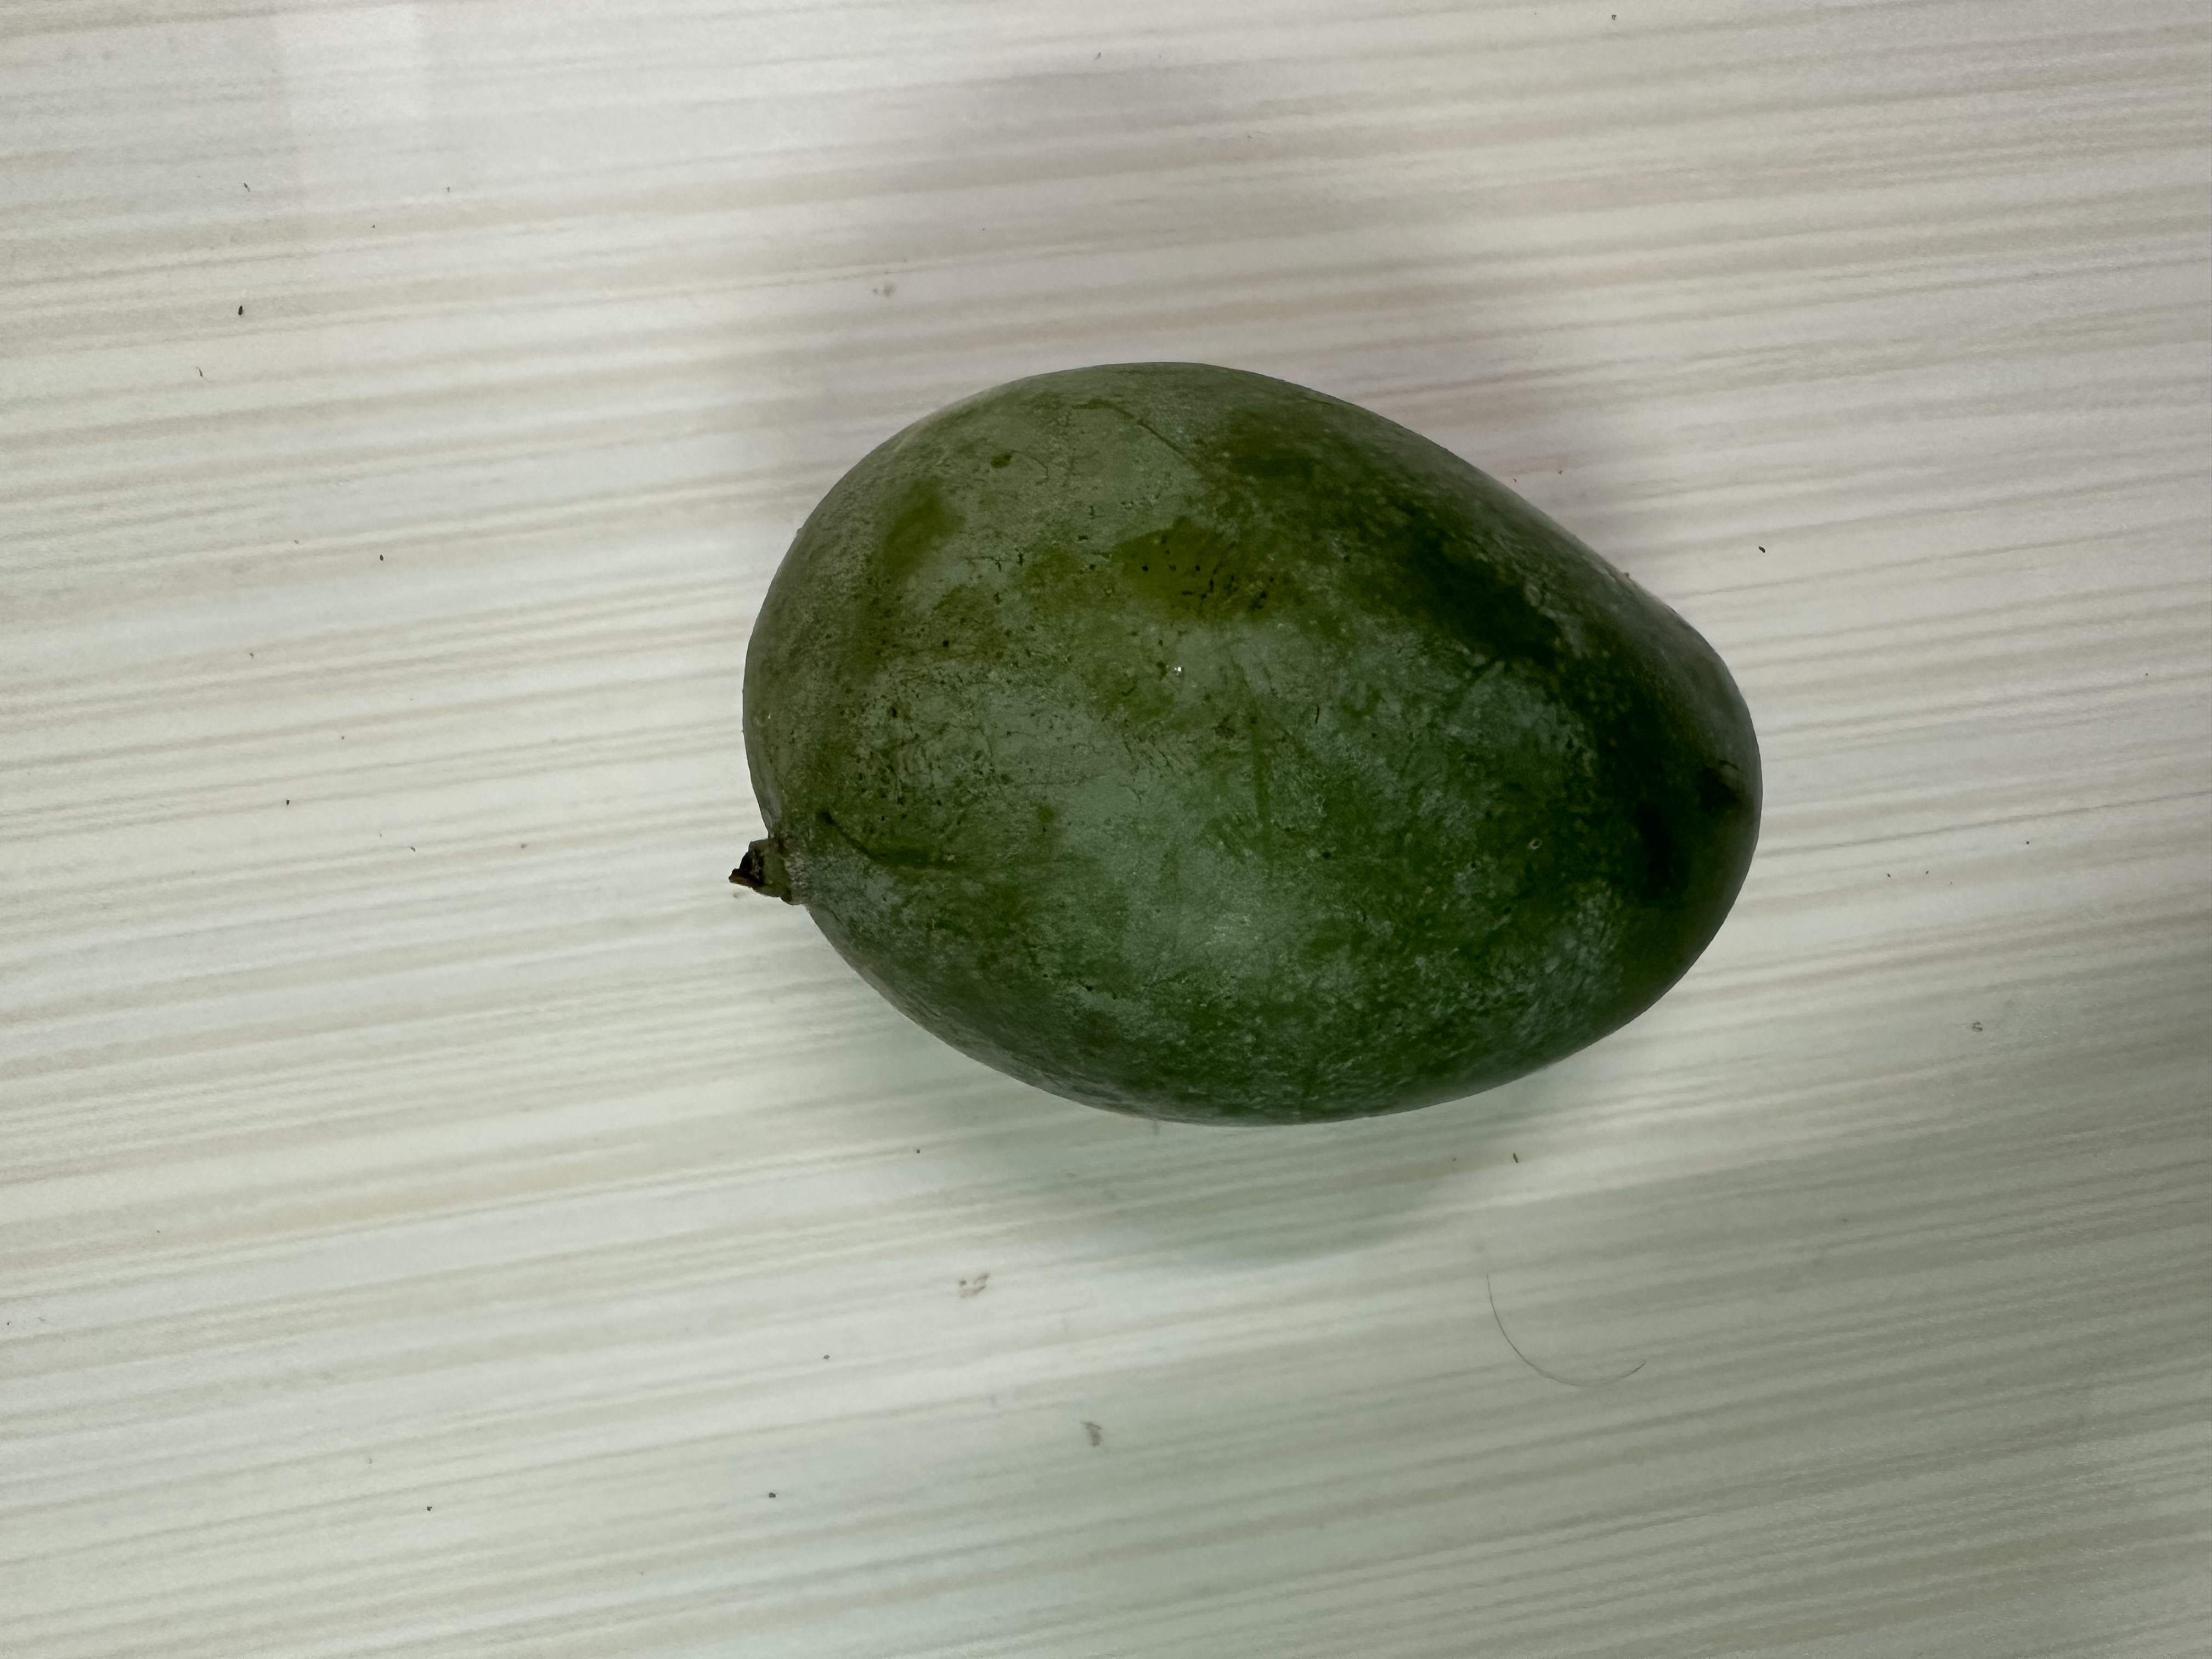
Mango variety: Amrapali